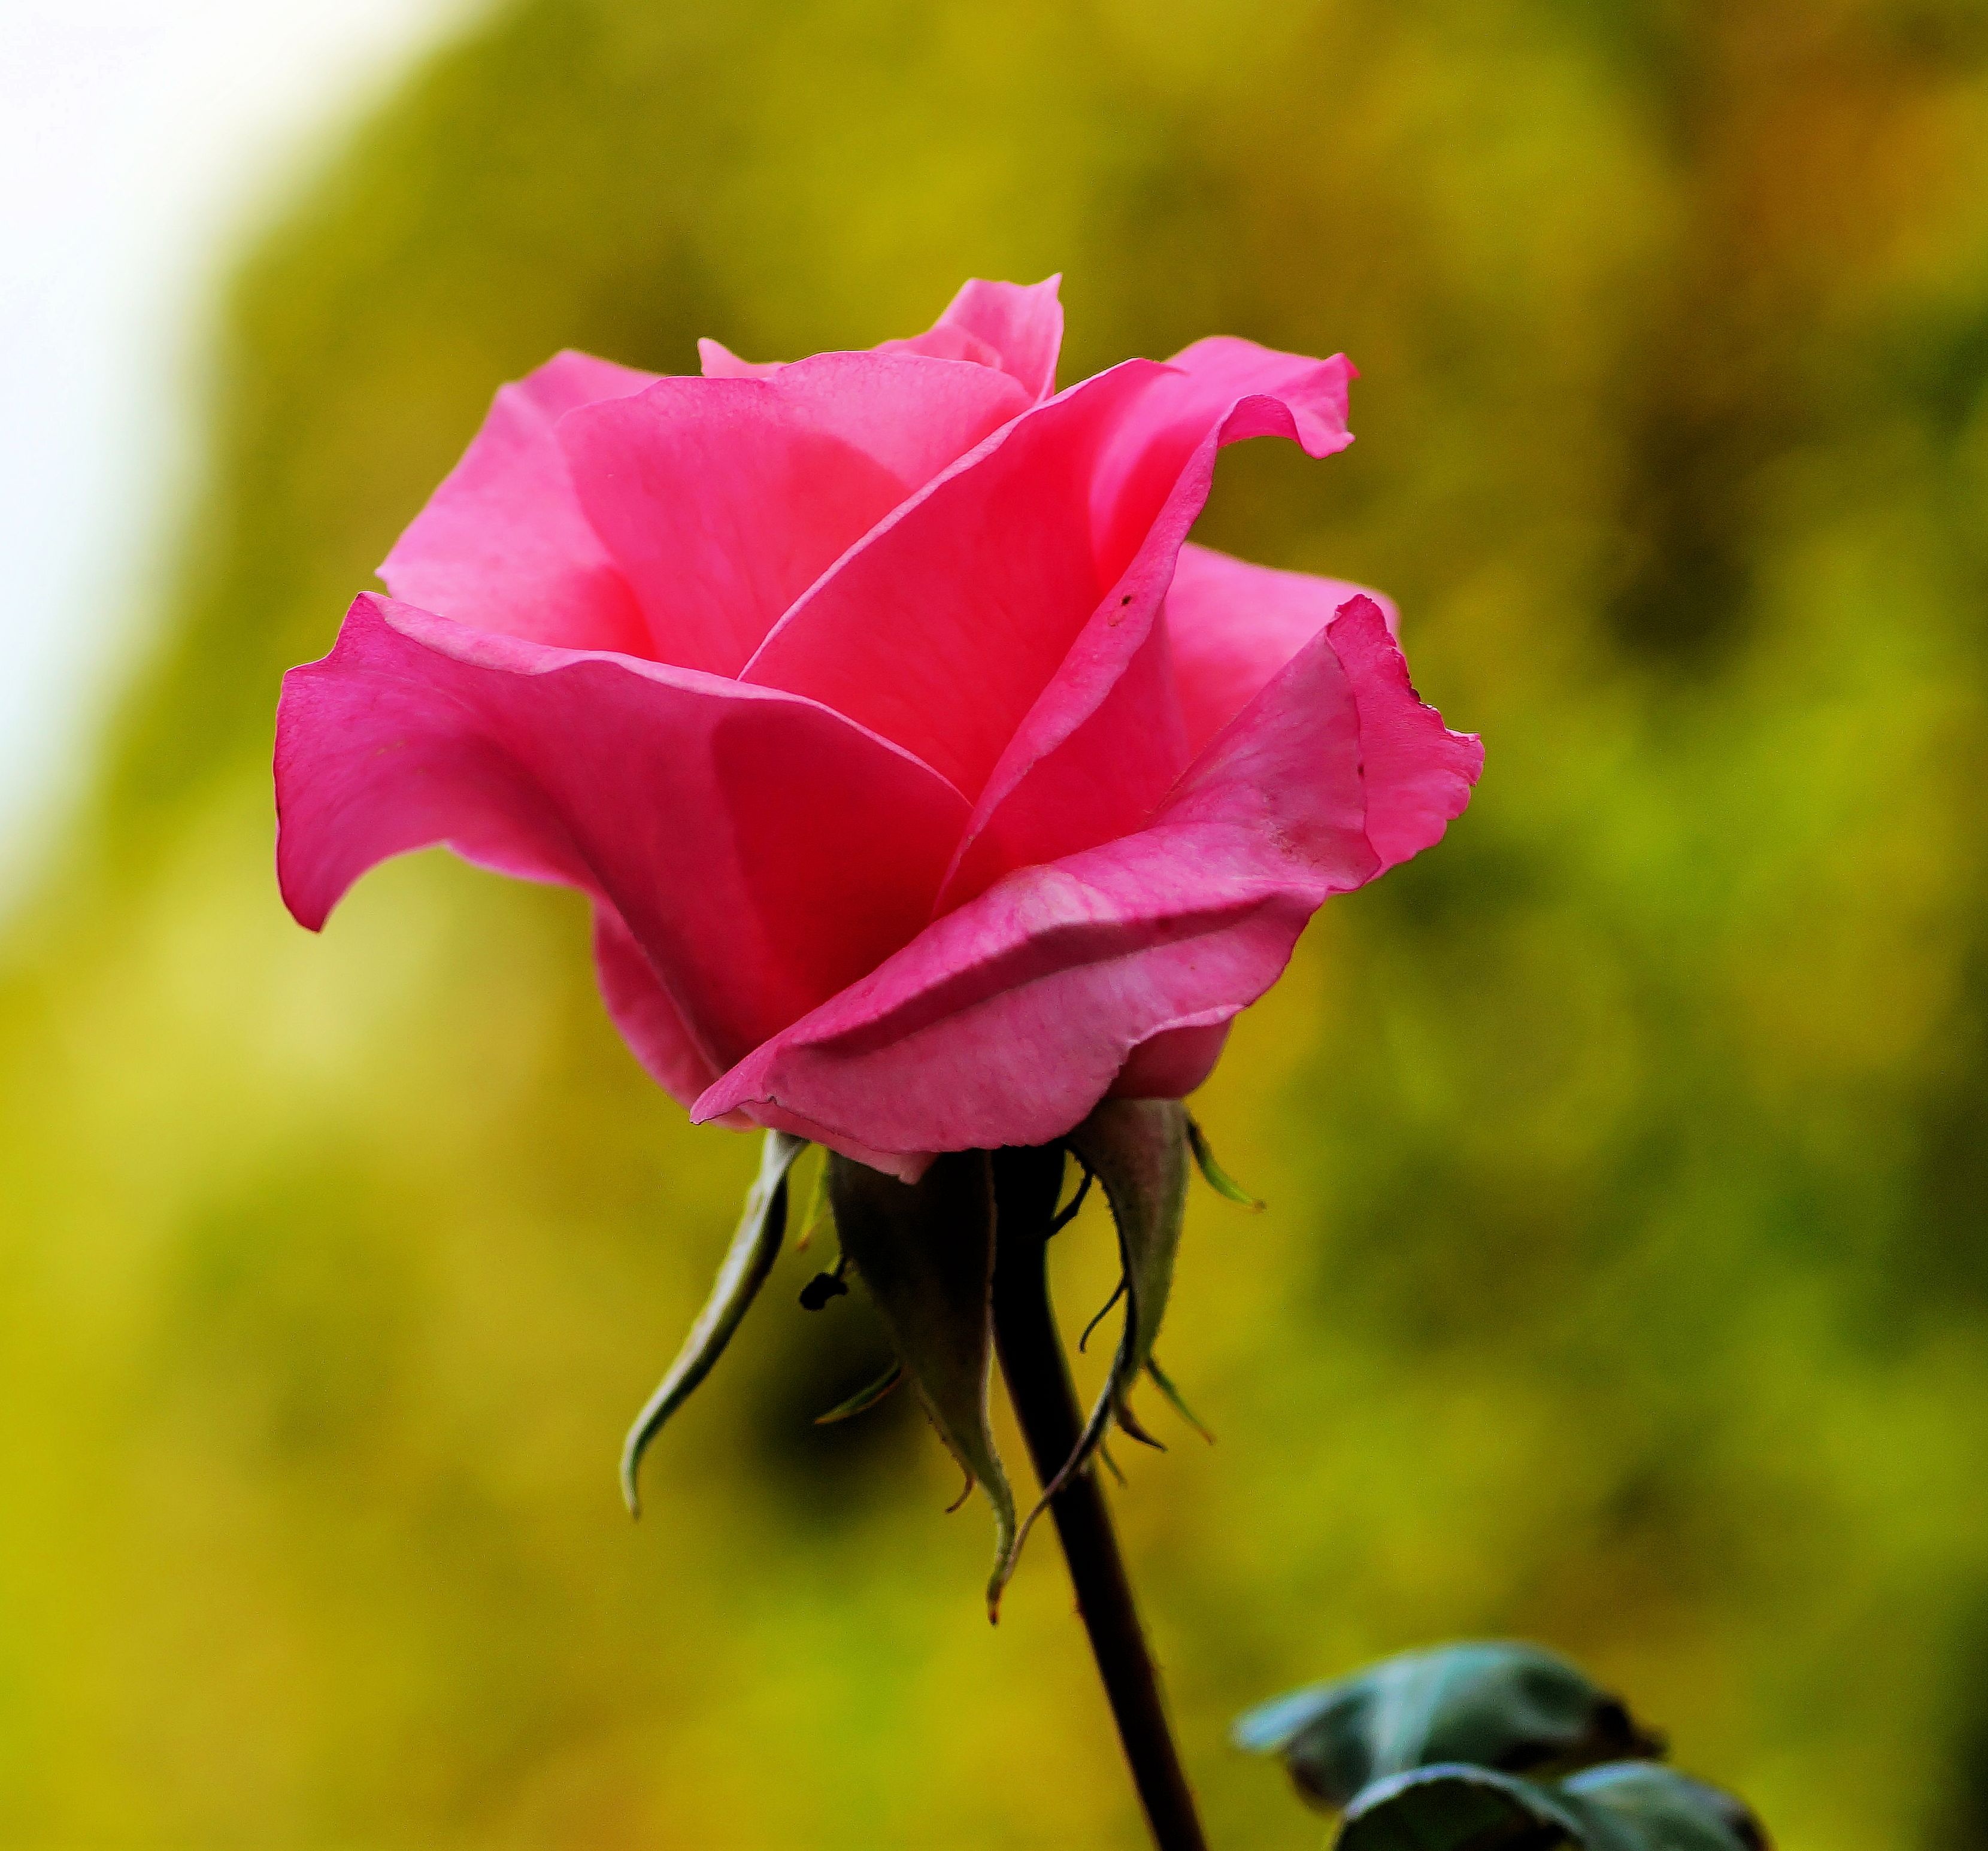
blossom, plant, leaf, flower, petal, bloom, rose, botany, colorful, yellow, pink, flora, close up, beauty, fragrance, rose bloom, macro photography, flowering plant, garden roses, rose family, garden rose, plant stem, land plant, rose order